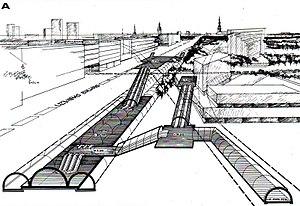
Le métro de Riga est un réseau métropolitain qui a été projeté pour Riga en Lettonie, pendant la période soviétique.